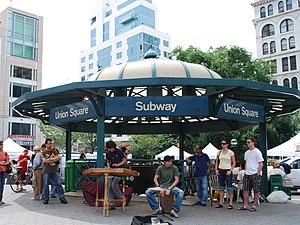
14th Street – Union Square est une station souterraine du métro de New York située dans le quartier de Union Square au sud de Manhattan. Elle est située sur trois lignes, l'IRT Lexington Avenue Line, la BMT Broadway Line et la BMT Canarsie Line, issues respectivement des réseaux des anciennes Interborough Rapid Transit Company et Brooklyn-Manhattan Transit Corporation. Sur la base de la fréquentation, la station figurait au 4ᵉ rang sur 421 en 2012. Elle constitue en outre l'unique point de transfert pour les passagers de la desserte L et les usagers des lignes jaunes en provenance de Brooklyn avec l'IRT Lexington Avenue Line qui est l'une des lignes les plus fréquentées du réseau.